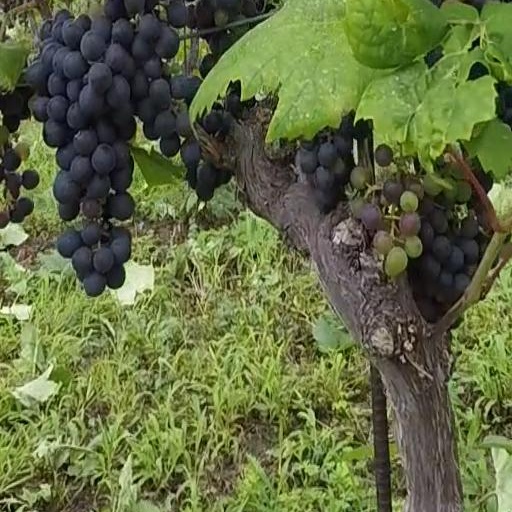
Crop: grape